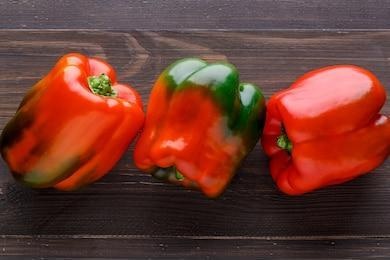
Label: capsicum